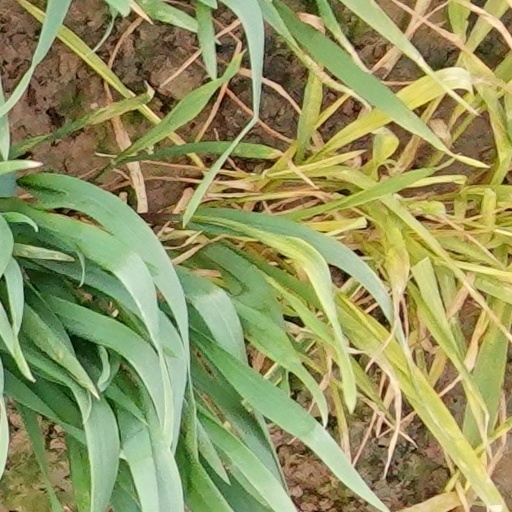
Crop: wheat